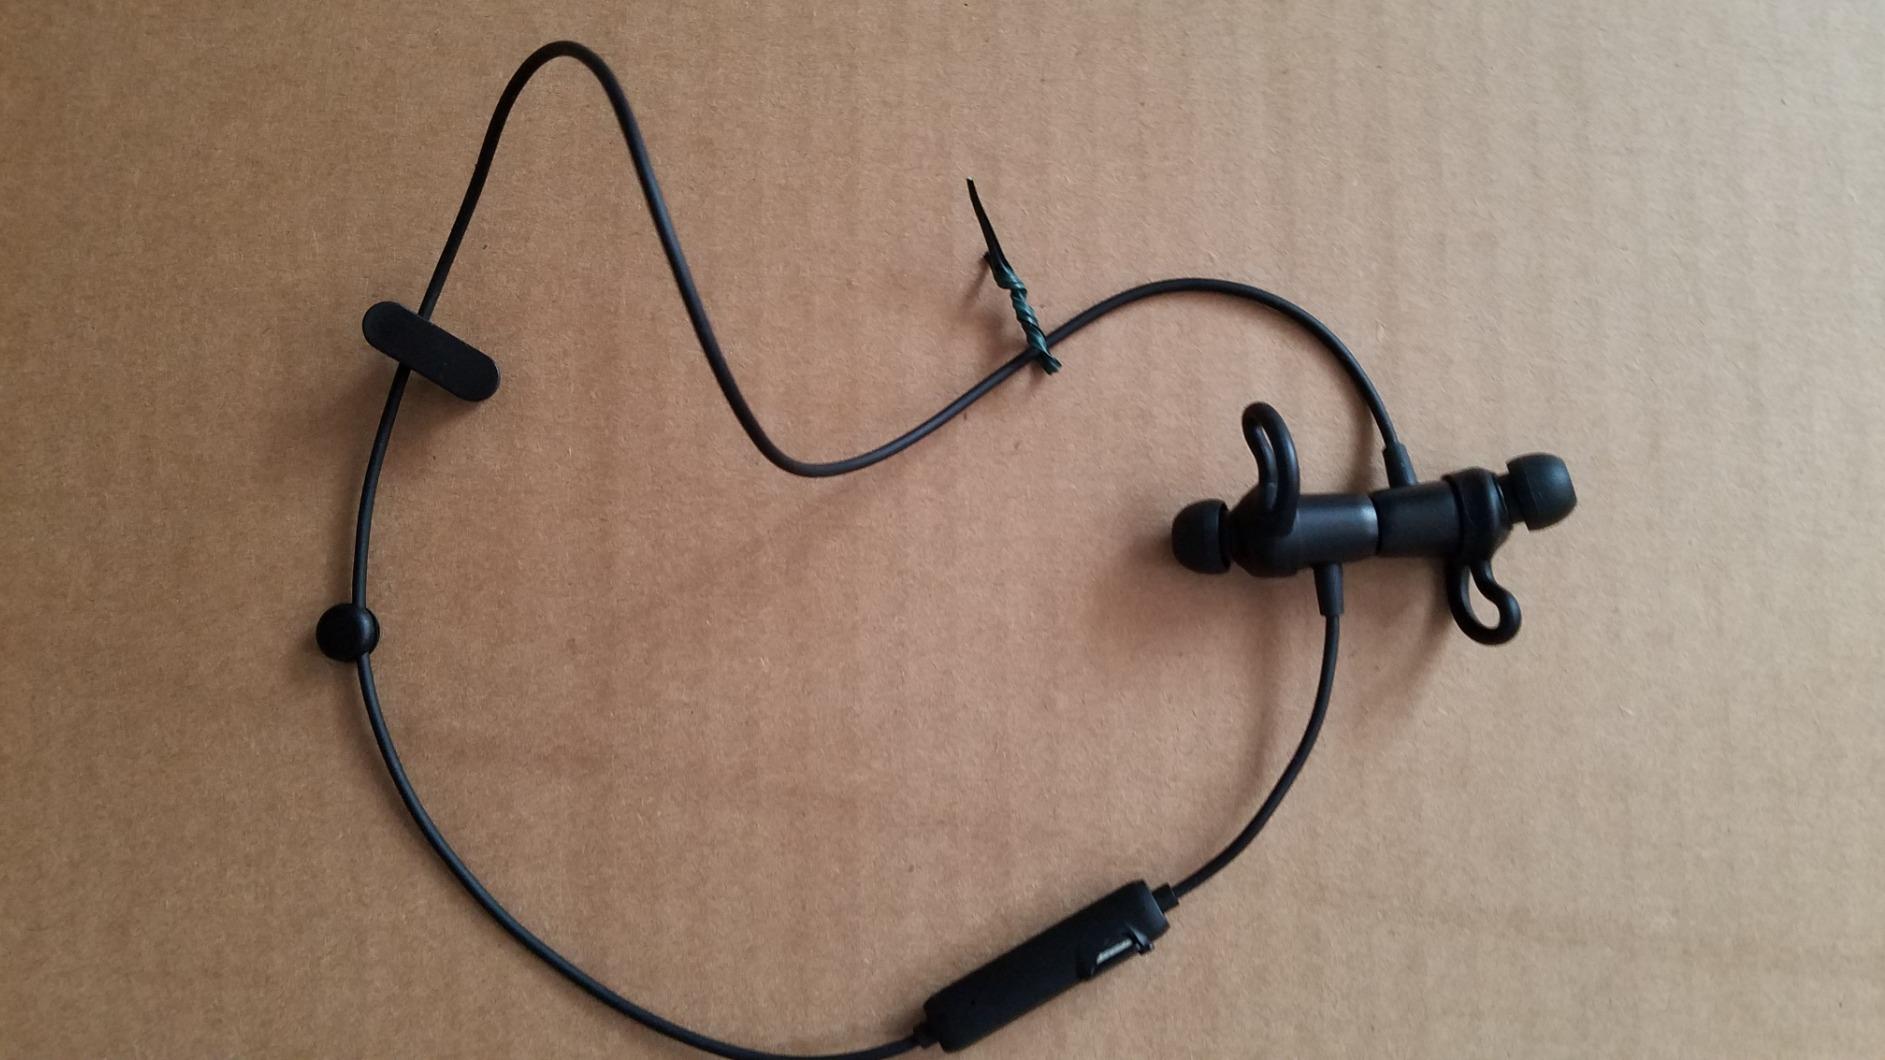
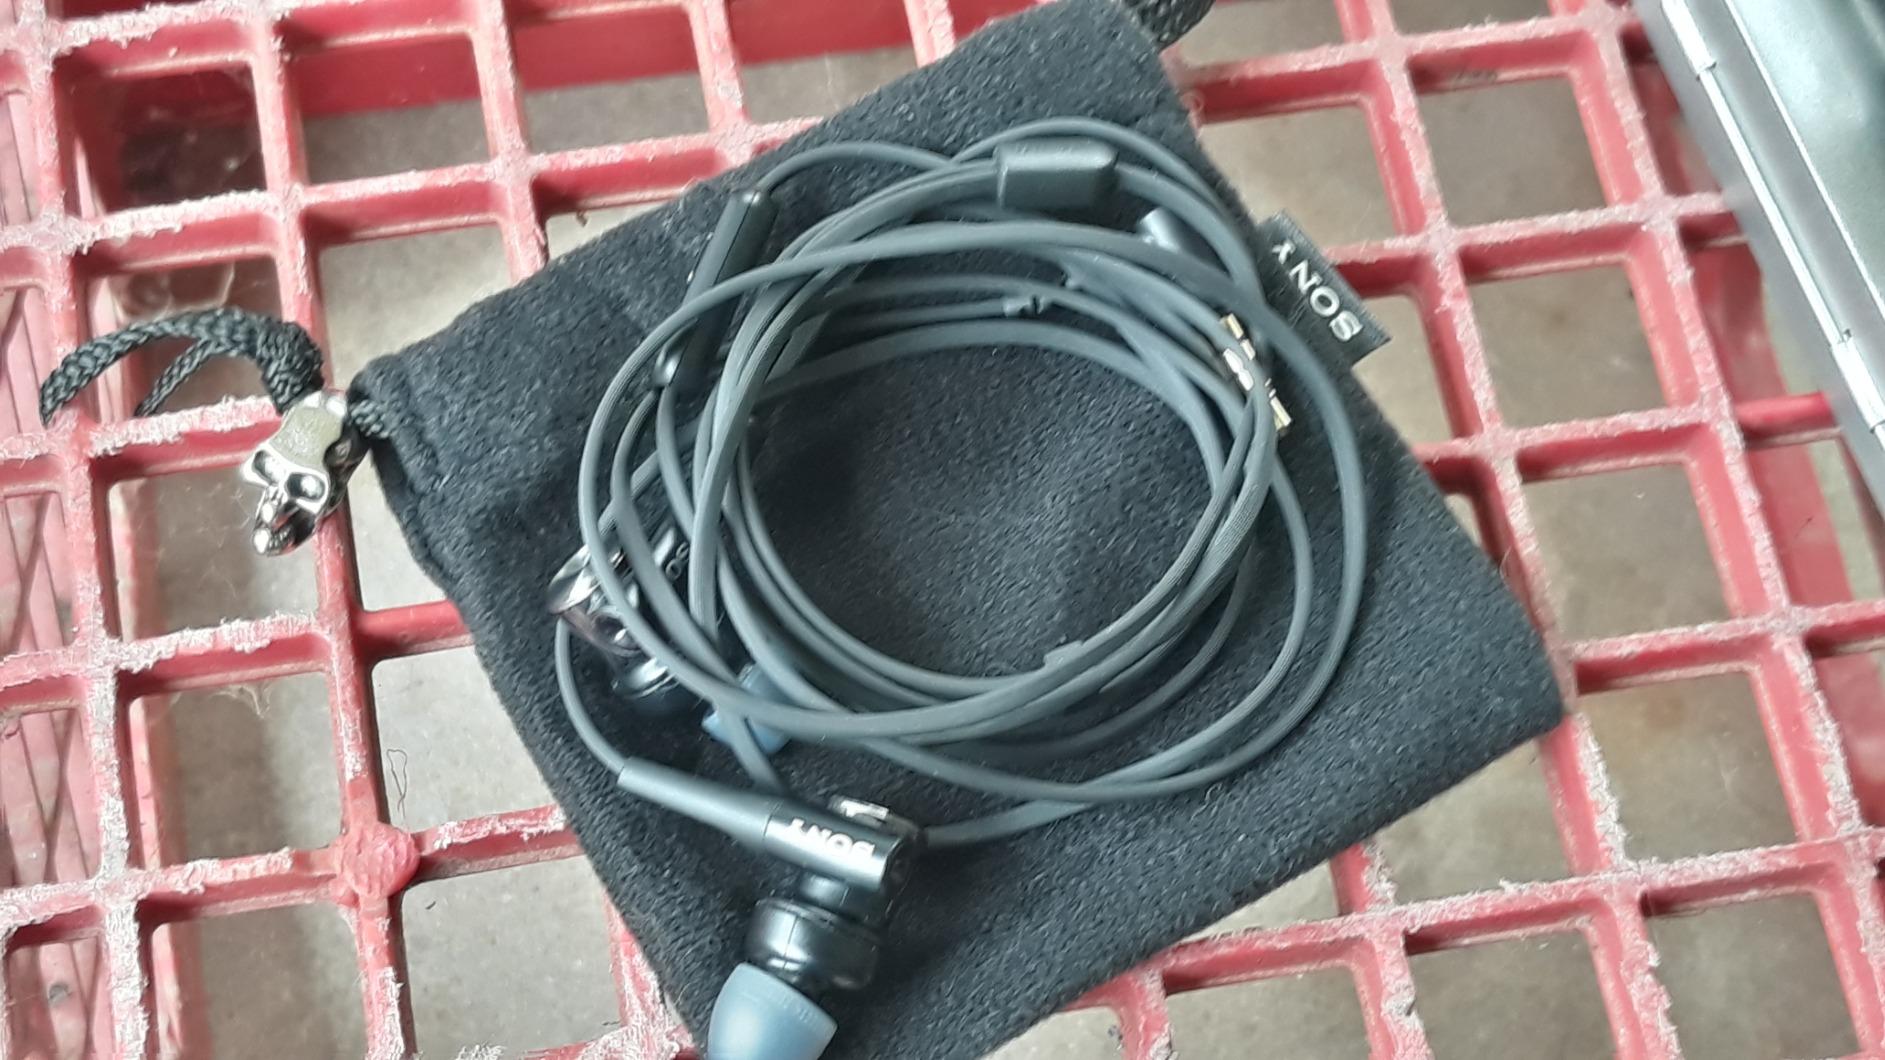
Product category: headphones
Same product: no